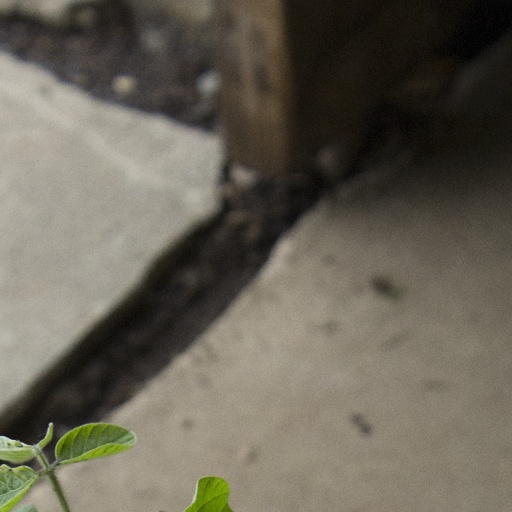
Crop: soybean